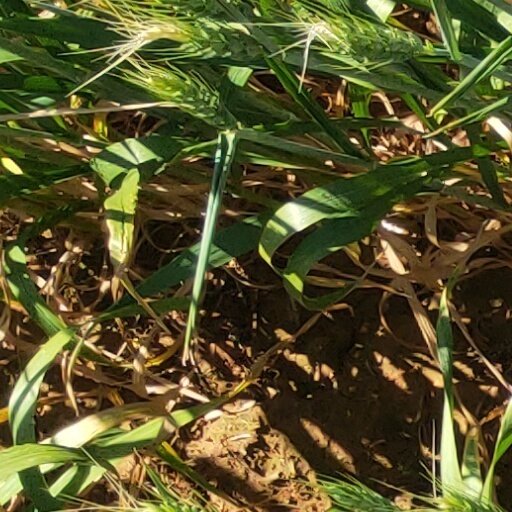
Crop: wheat